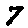
Label: 7